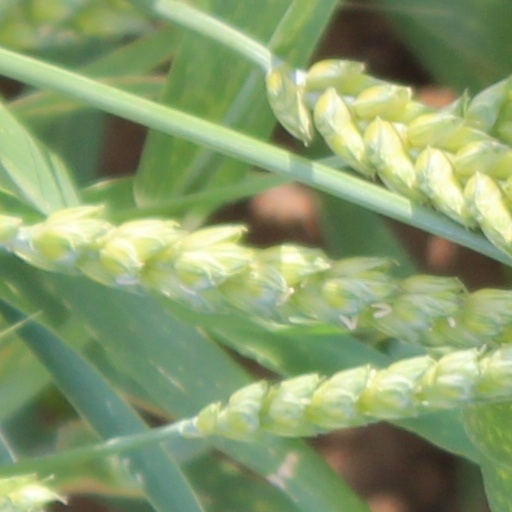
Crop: wheat